Murushid Juuko

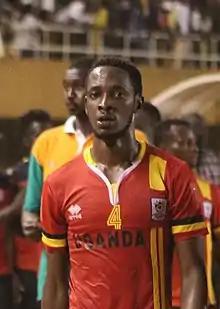
Juuko with Uganda in 2018

Murushid Juuko (born 14 April 1994) is a Ugandan professional footballer who plays as a centre back for Express FC. Juuko also played for the senior national team of Uganda usually called 'The Cranes' and appeared in 39 matches and scored 1 goal before hanging up his boots on 13 January 2022. He was part of the Ugandan team that played at the 2017 AFCON in Gabon and also appeared in the same tournament played in Egypt in 2019. Before those tournaments, Uganda had spent 38 years without participating in the continent's biggest football tournament.